Visa requirements for Chinese citizens

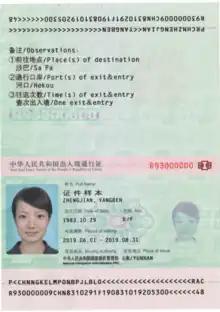
A sample of the personal info page of the Entry and Exit Permit for Border Tourism

In addition to passports, Exit and Entry Permit were issued to citizens of the People's Republic of China for visiting certain land neighboring countries for trade, tourism purposes without a passport, and visa to the country of visiting and vice versa under the bilateral agreements. Such permit is issued by the police stations in the related border administrative divisions. By far, travelers from the administrative divisions that share borders with North Korea, Mongolia, Myanmar, Laos, Vietnam, India and Nepal could apply for the Exit-Entry Permit for crossing borders.